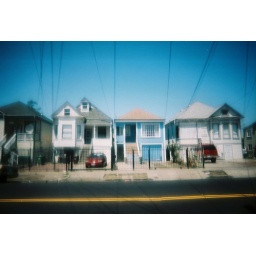
houses on the street in fruitvale